Expedition Global Eagle

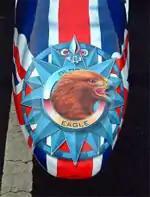
The Global Eagle logo as it appeared on the nose of the fuselage during the early stages of the effort

Expedition Global Eagle was the first attempt in history to circumnavigate the globe using an autogyro. The flight was attempted in 2004 by Warrant Officer Barry Jones using an open-cockpit autogyro which he named "Global Eagle". The purpose of the mission was twofold; to set the world record and to raise funds for three charities; the Dyslexia Institute, the NSPCC and the British Red Cross. Jones embarked on his mission on 26 April 2004 from the Museum of Army Flying, Middle Wallop, Hampshire with an honorary military helicopter armada accompanying him during the send off. The expedition was supported by a team of soldiers based at Dishforth, North Yorkshire, United Kingdom.